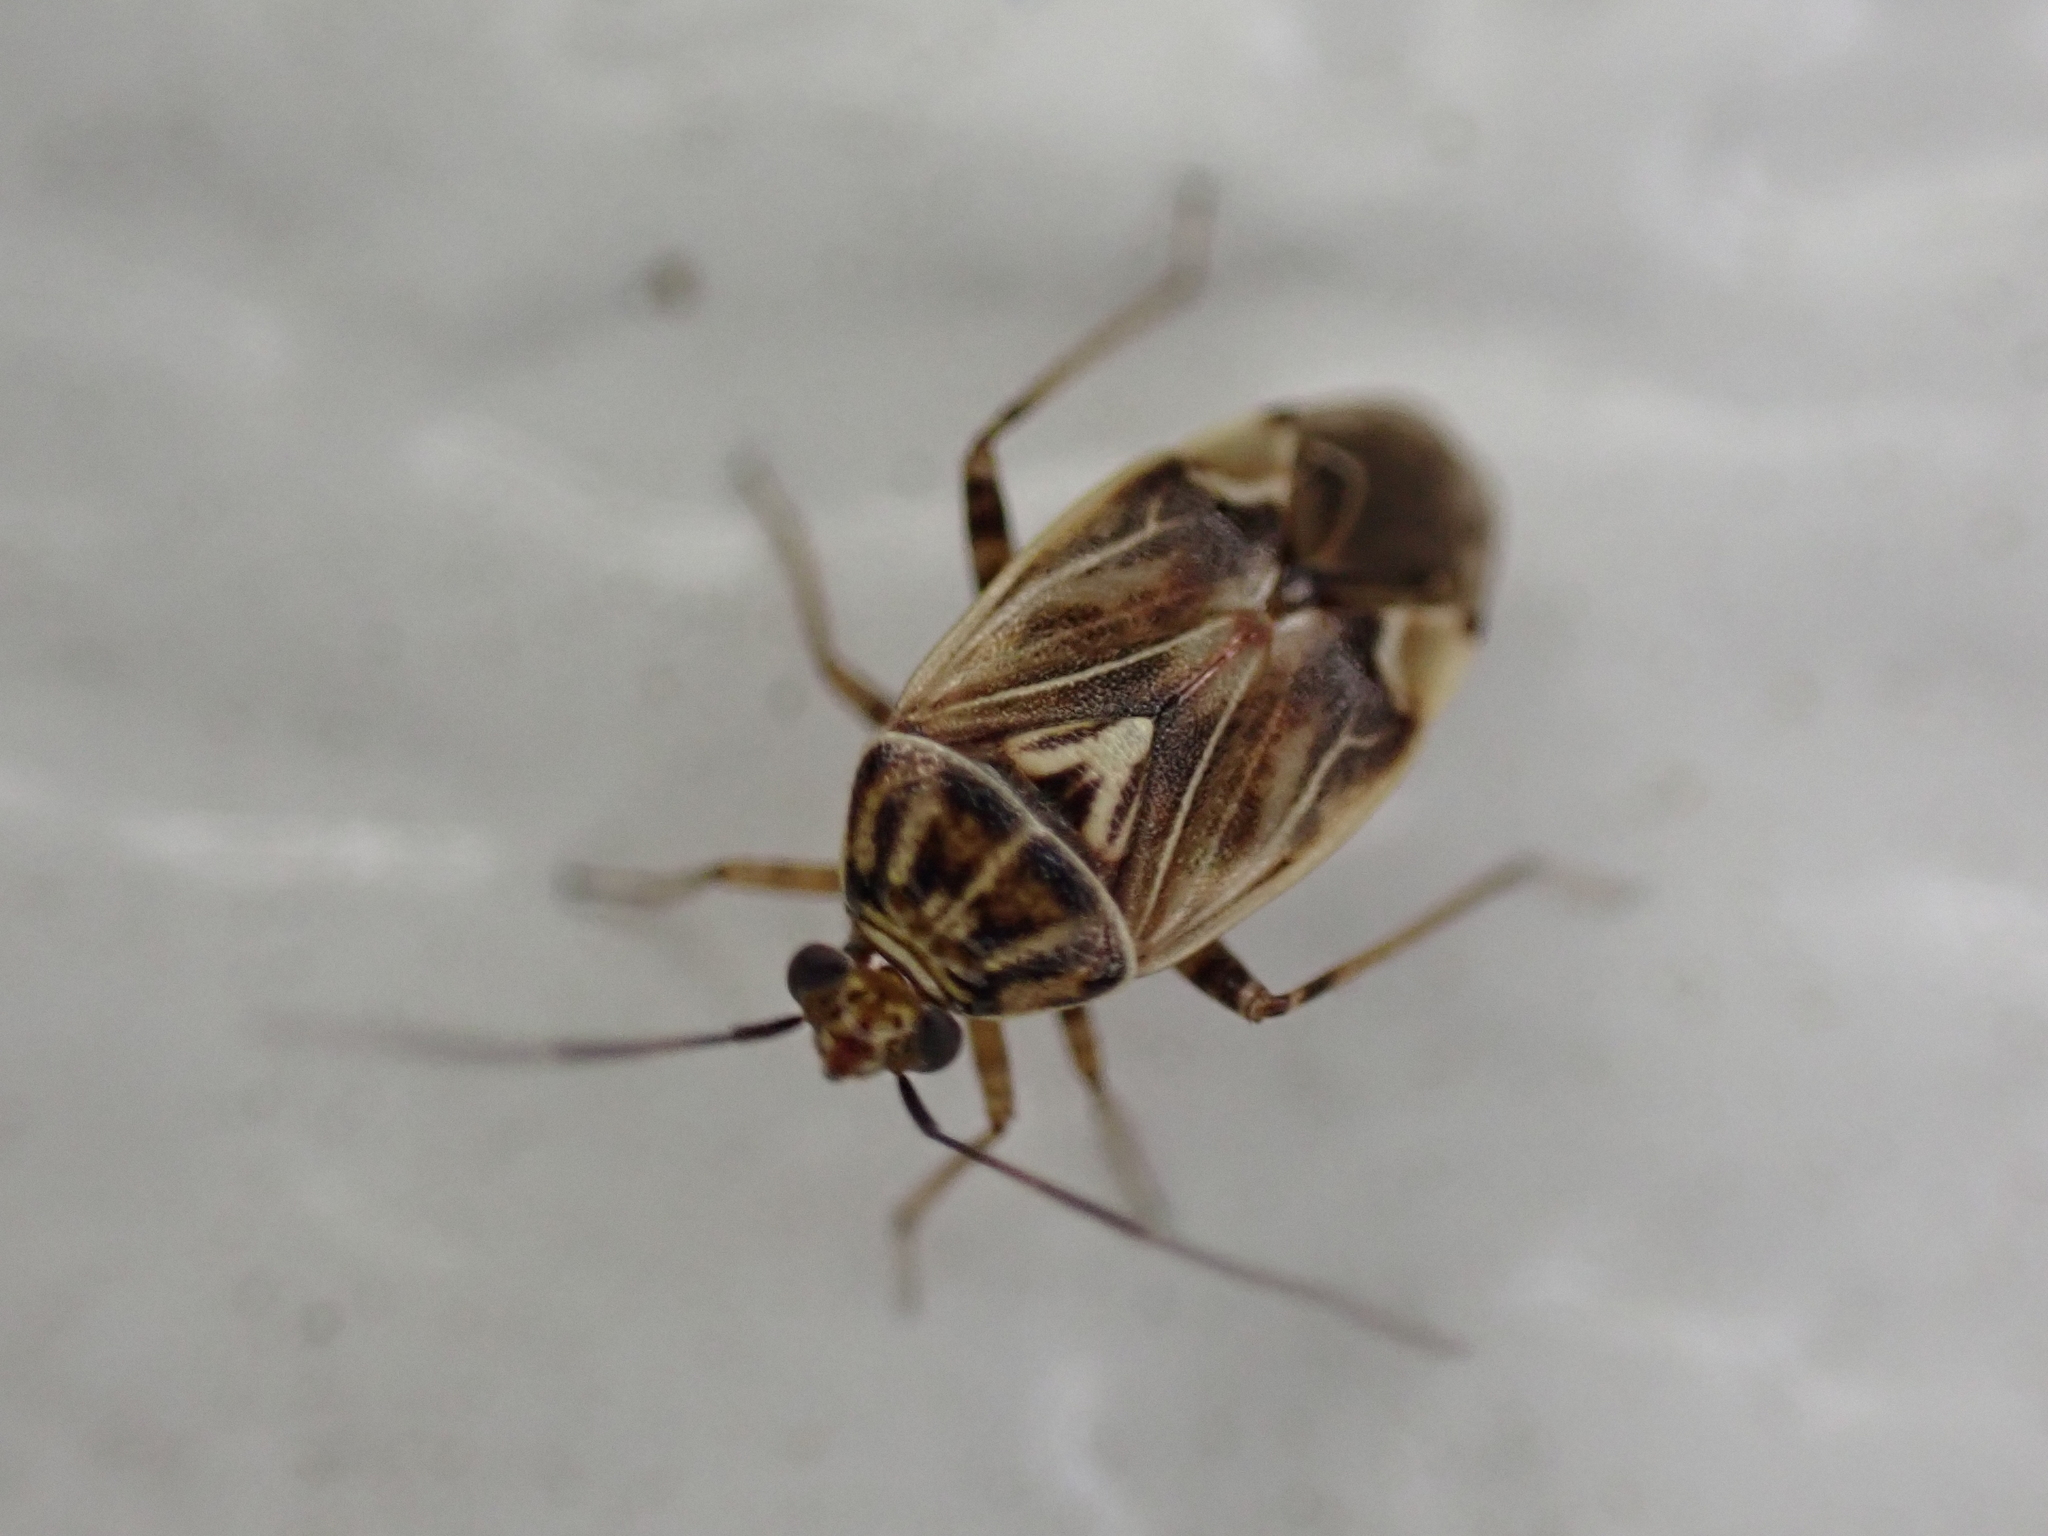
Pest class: lygus_bug